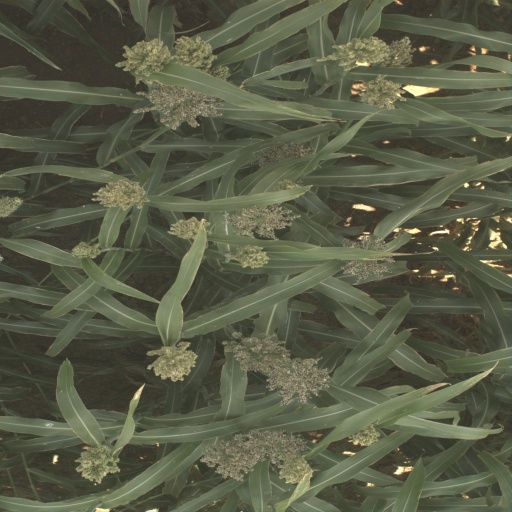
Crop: sorghum